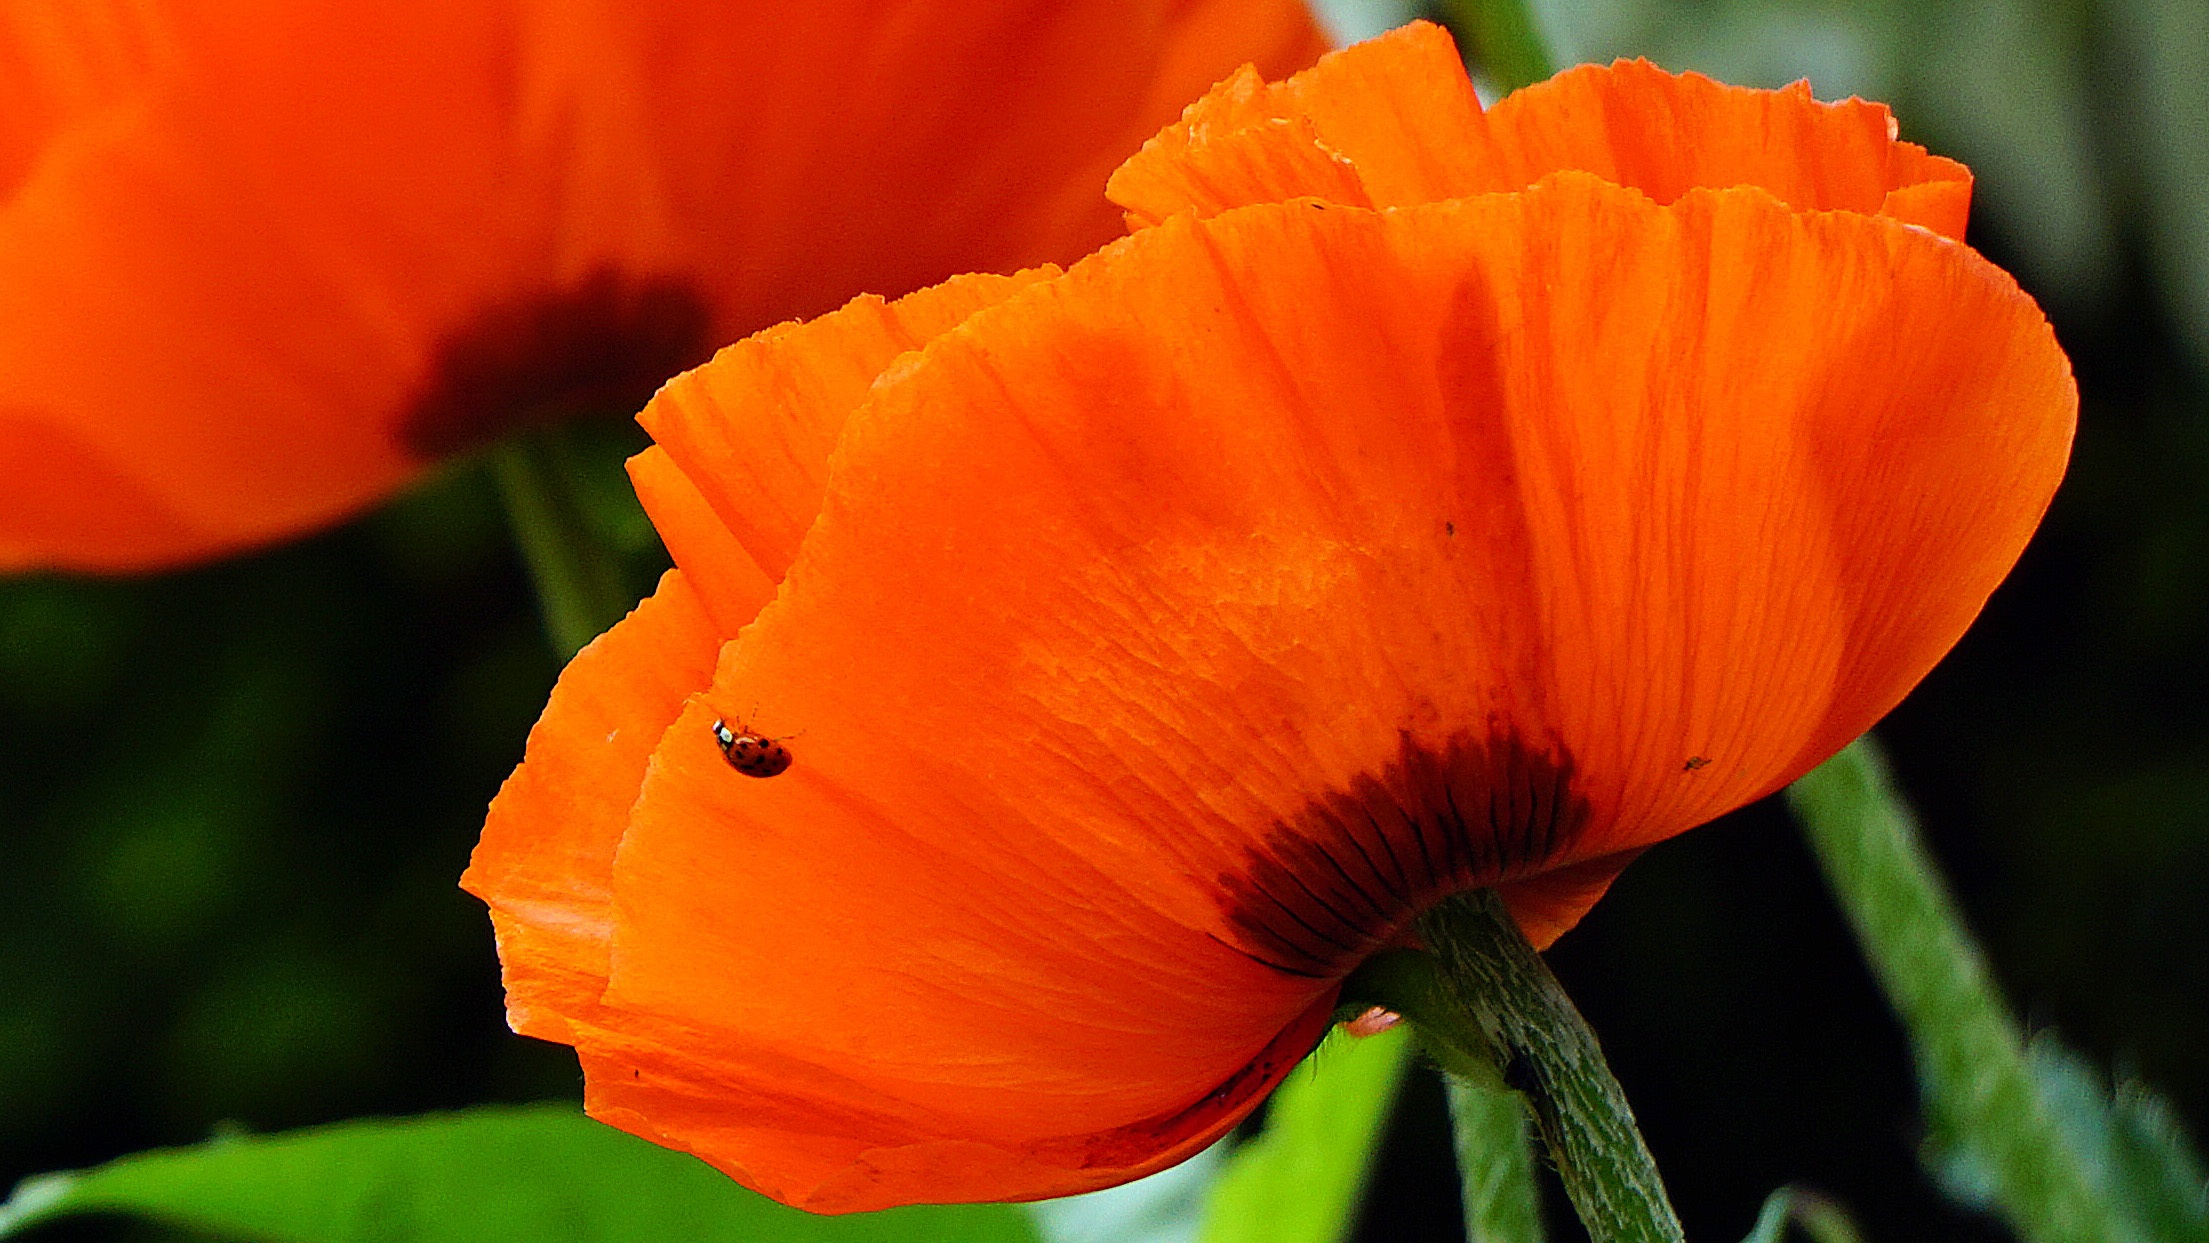
plant, photography, flower, petal, bloom, red, ladybug, botany, yellow, flora, wildflower, close up, red flower, poppy, coquelicot, macro photography, flowering plant, eschscholzia californica, poppy spring, plant stem, land plant, poppy family